Stanley Kubrick

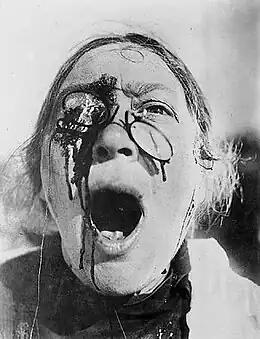
As a young man, Kubrick was fascinated by the films of Sergei Eisenstein and would watch films like "Battleship Potemkin" (1925) (pictured) frequently.

Throughout the 1980s and early 1990s, Kubrick collaborated with Brian Aldiss on expanding his short story "Supertoys Last All Summer Long" into a three-act film. It was a futuristic fairy tale about a robot that resembles and behaves as a child, and his efforts to become a 'real boy' in a manner similar to Pinocchio. Kubrick approached Steven Spielberg in 1995 with the AI script with the possibility of Steven Spielberg directing it and Kubrick producing it. Kubrick reportedly held long telephone discussions with Spielberg regarding the film, and, according to Spielberg, at one point stated that the subject matter was closer to Spielberg's sensibilities than his.